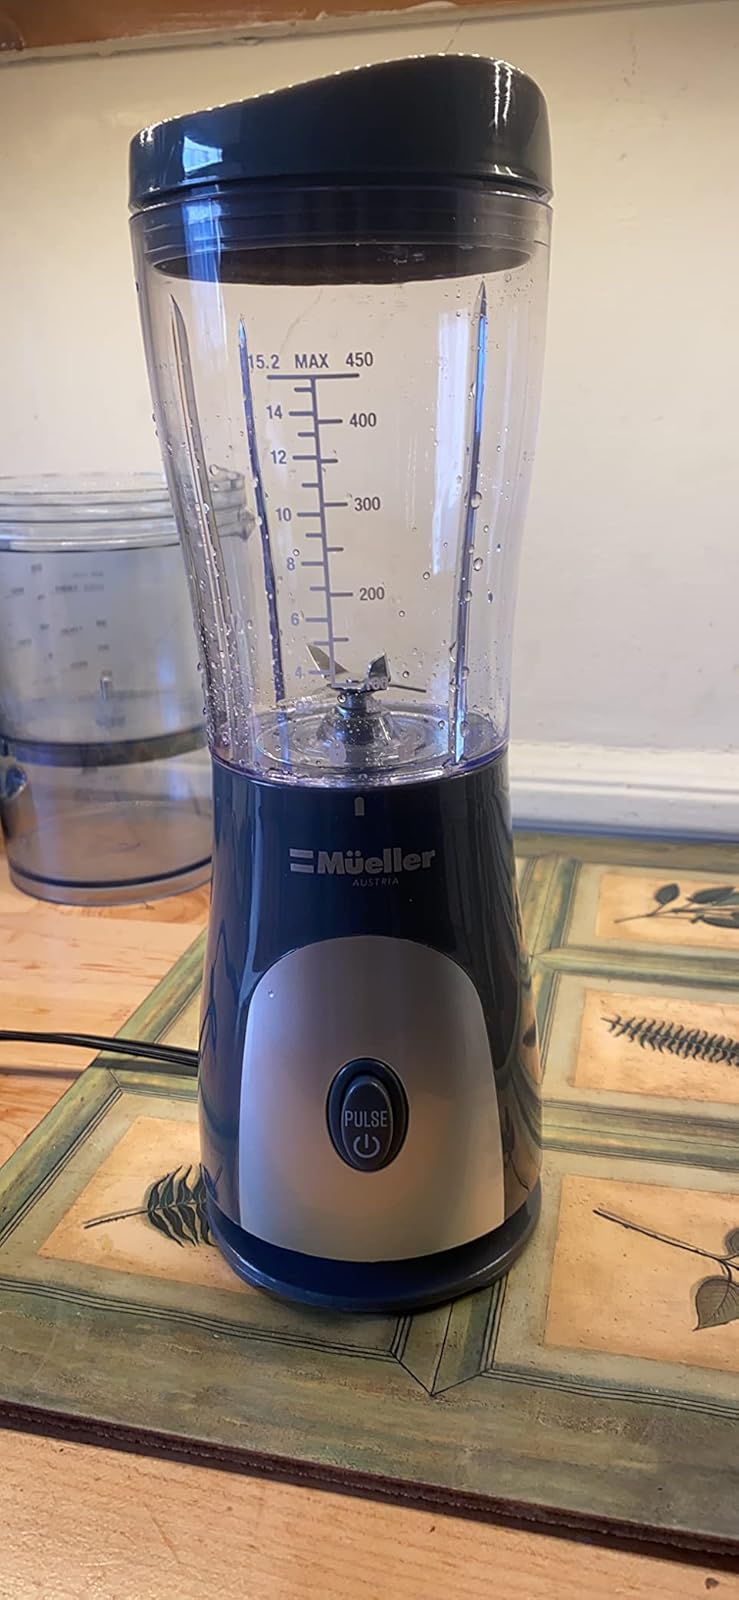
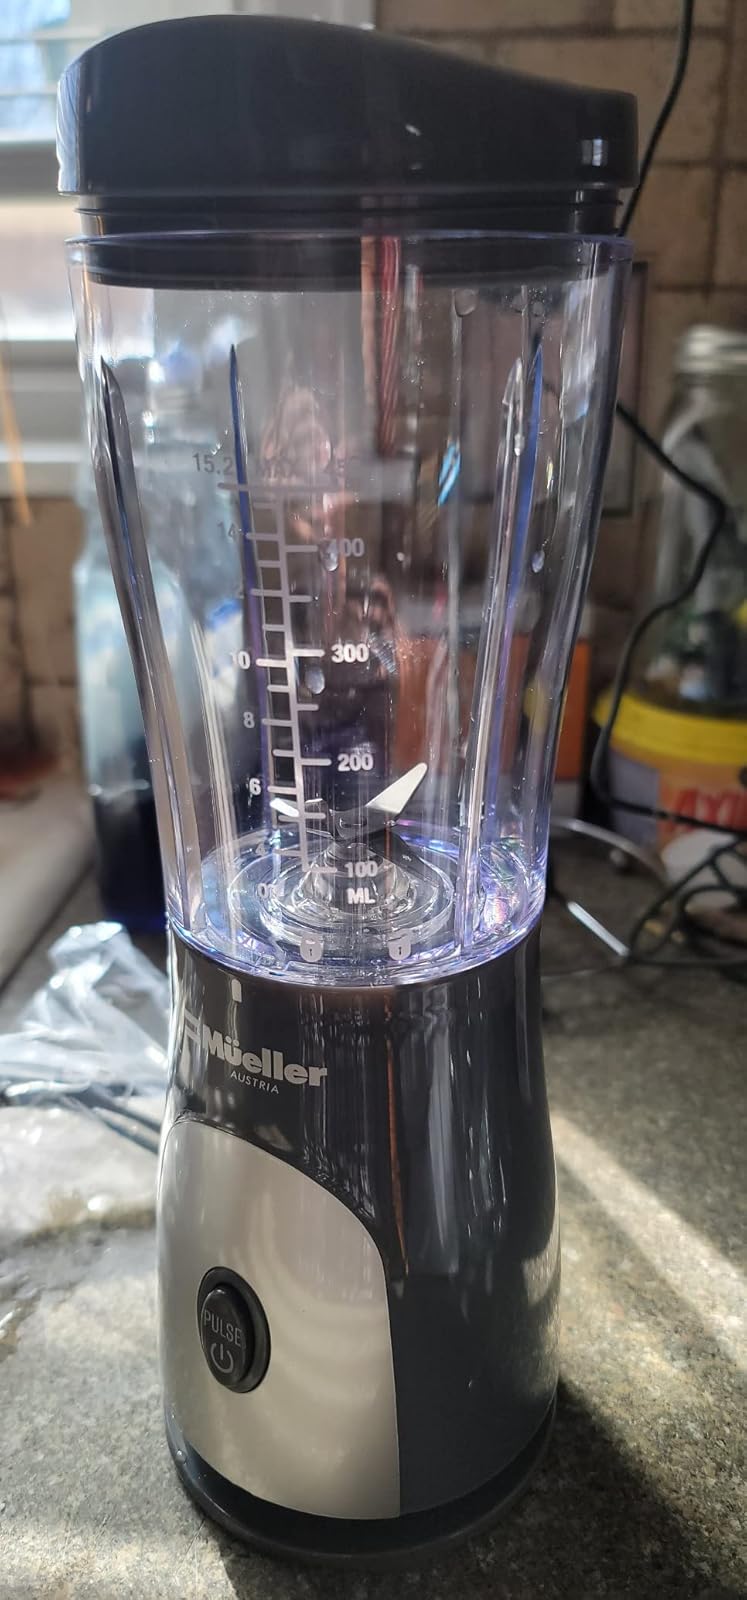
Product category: items_blender
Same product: yes